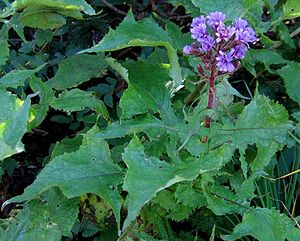
Almindelig turt
Almindelig Turt (Cicerbita alpina) Foto: Boris Gaberšček
Almindelig Turt er en flerårig, urteagtig plante, der vokser på fugtig jord i lyse skove eller på enge i store dele af Europa, ofte i bjergegne.